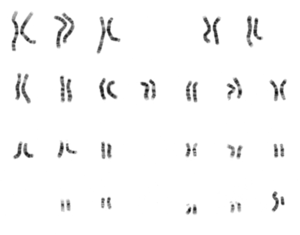
Jérôme Lejeune, né le 13 juin 1926 à Montrouge et mort le 3 avril 1994 à Paris, est un médecin et professeur de génétique co-auteur de la découverte de l’anomalie chromosomique responsable de la trisomie 21, en collaboration avec Raymond Turpin et Marthe Gautier. Il est également connu pour son opposition à l'interruption volontaire de grossesse.
Un Homme, est un être humain de sexe, ou de genre masculin et d'âge adulte. Avant la puberté, au stade infantile, on parle de garçon. Il arrive cependant que le mot s'utilise indépendamment de l’âge.
La cytogénétique est l'étude des phénomènes génétiques au niveau de la cellule, c’est-à-dire au niveau des chromosomes sans la nécessité d'extraire l'ADN : anomalies chromosomiques, recombinaison de chromosomes, etc.
Le caryotype est l'arrangement standard de l'ensemble des chromosomes d'une cellule, à partir d'une prise de vue microscopique. Les chromosomes sont photographiés et disposés selon un format standard : par paire et classés par taille, et par position du centromère. On réalise des caryotypes dans le but de détecter des aberrations chromosomiques ou d'identifier certains aspects du génome de l'individu, comme le sexe. Notons qu'un caryotype se présente sous forme de photographie.
Le génome, ou rarement génôme, est l'ensemble du matériel génétique d'une espèce codé dans son acide désoxyribonucléique à l'exception de certains virus dont le génome est constitué d'acide ribonucléique. Il contient en particulier tous les gènes codant des protéines ou correspondant à des ARN structurés. Il se décompose donc en séquences codantes et non codantes.